Dave Gill

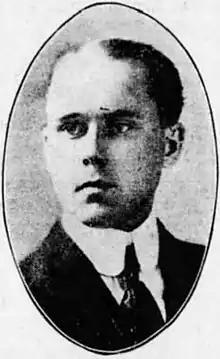
Gill

David Norman Gill (November 24, 1887 – March 30, 1959) was head coach of the original Ottawa Senators from 1926 to 1931 and a prominent Ottawa sportsman. He won the Stanley Cup in the 1926–27 season. Gill was a member of the War Canoe Club of New Edinburgh as a manager, and played rugby and hockey for that club as well as paddling. He played football for the Ottawa Rough Riders between 1912 and 1923.